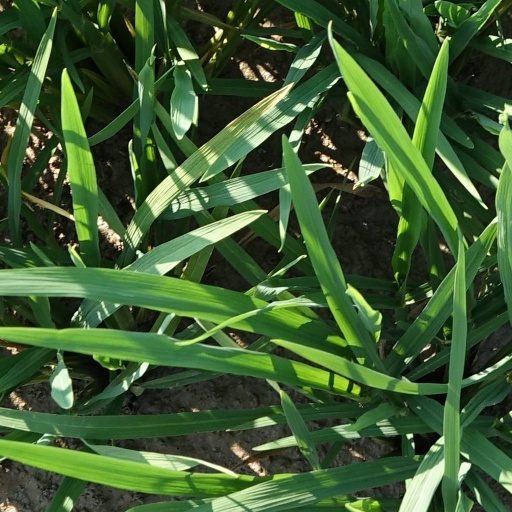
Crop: rice